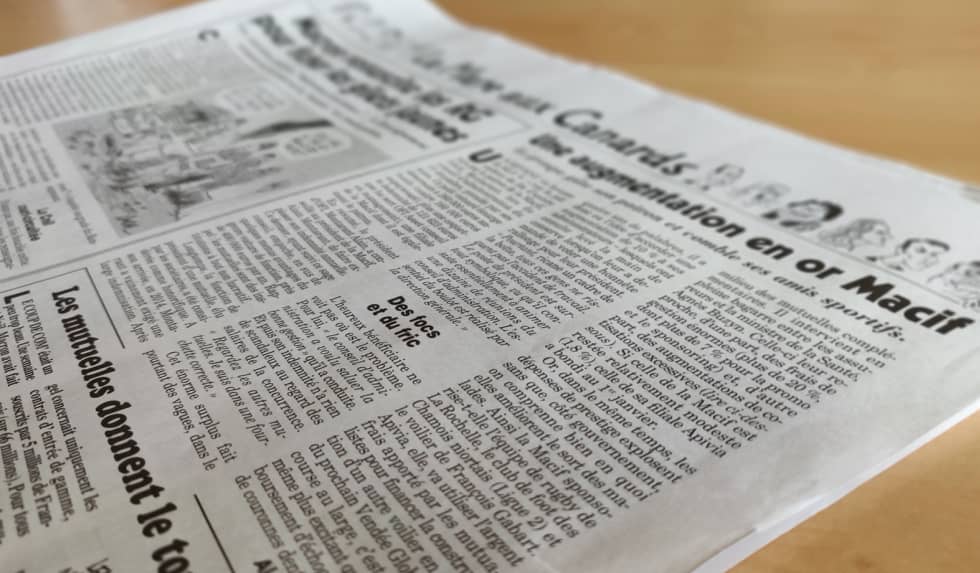
Waste category: paper